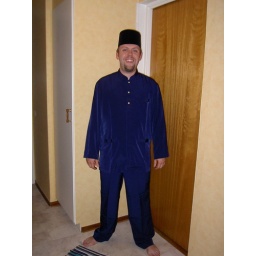
I got him some traditional Malay clothes and he looks cute in them!